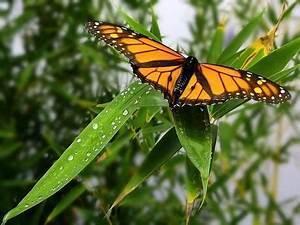
butterfly